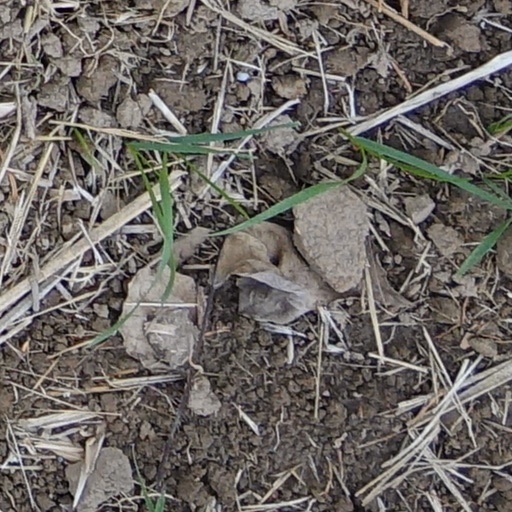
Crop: wheat